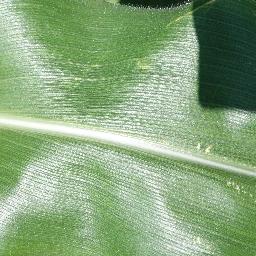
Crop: corn
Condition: (maize)_healthy